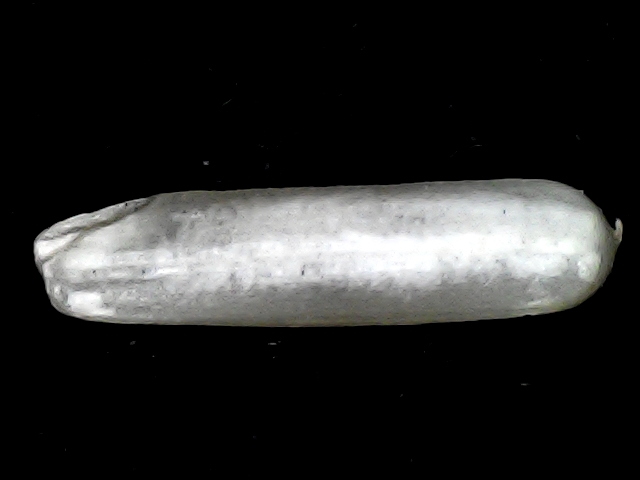
Rice variety: BD57